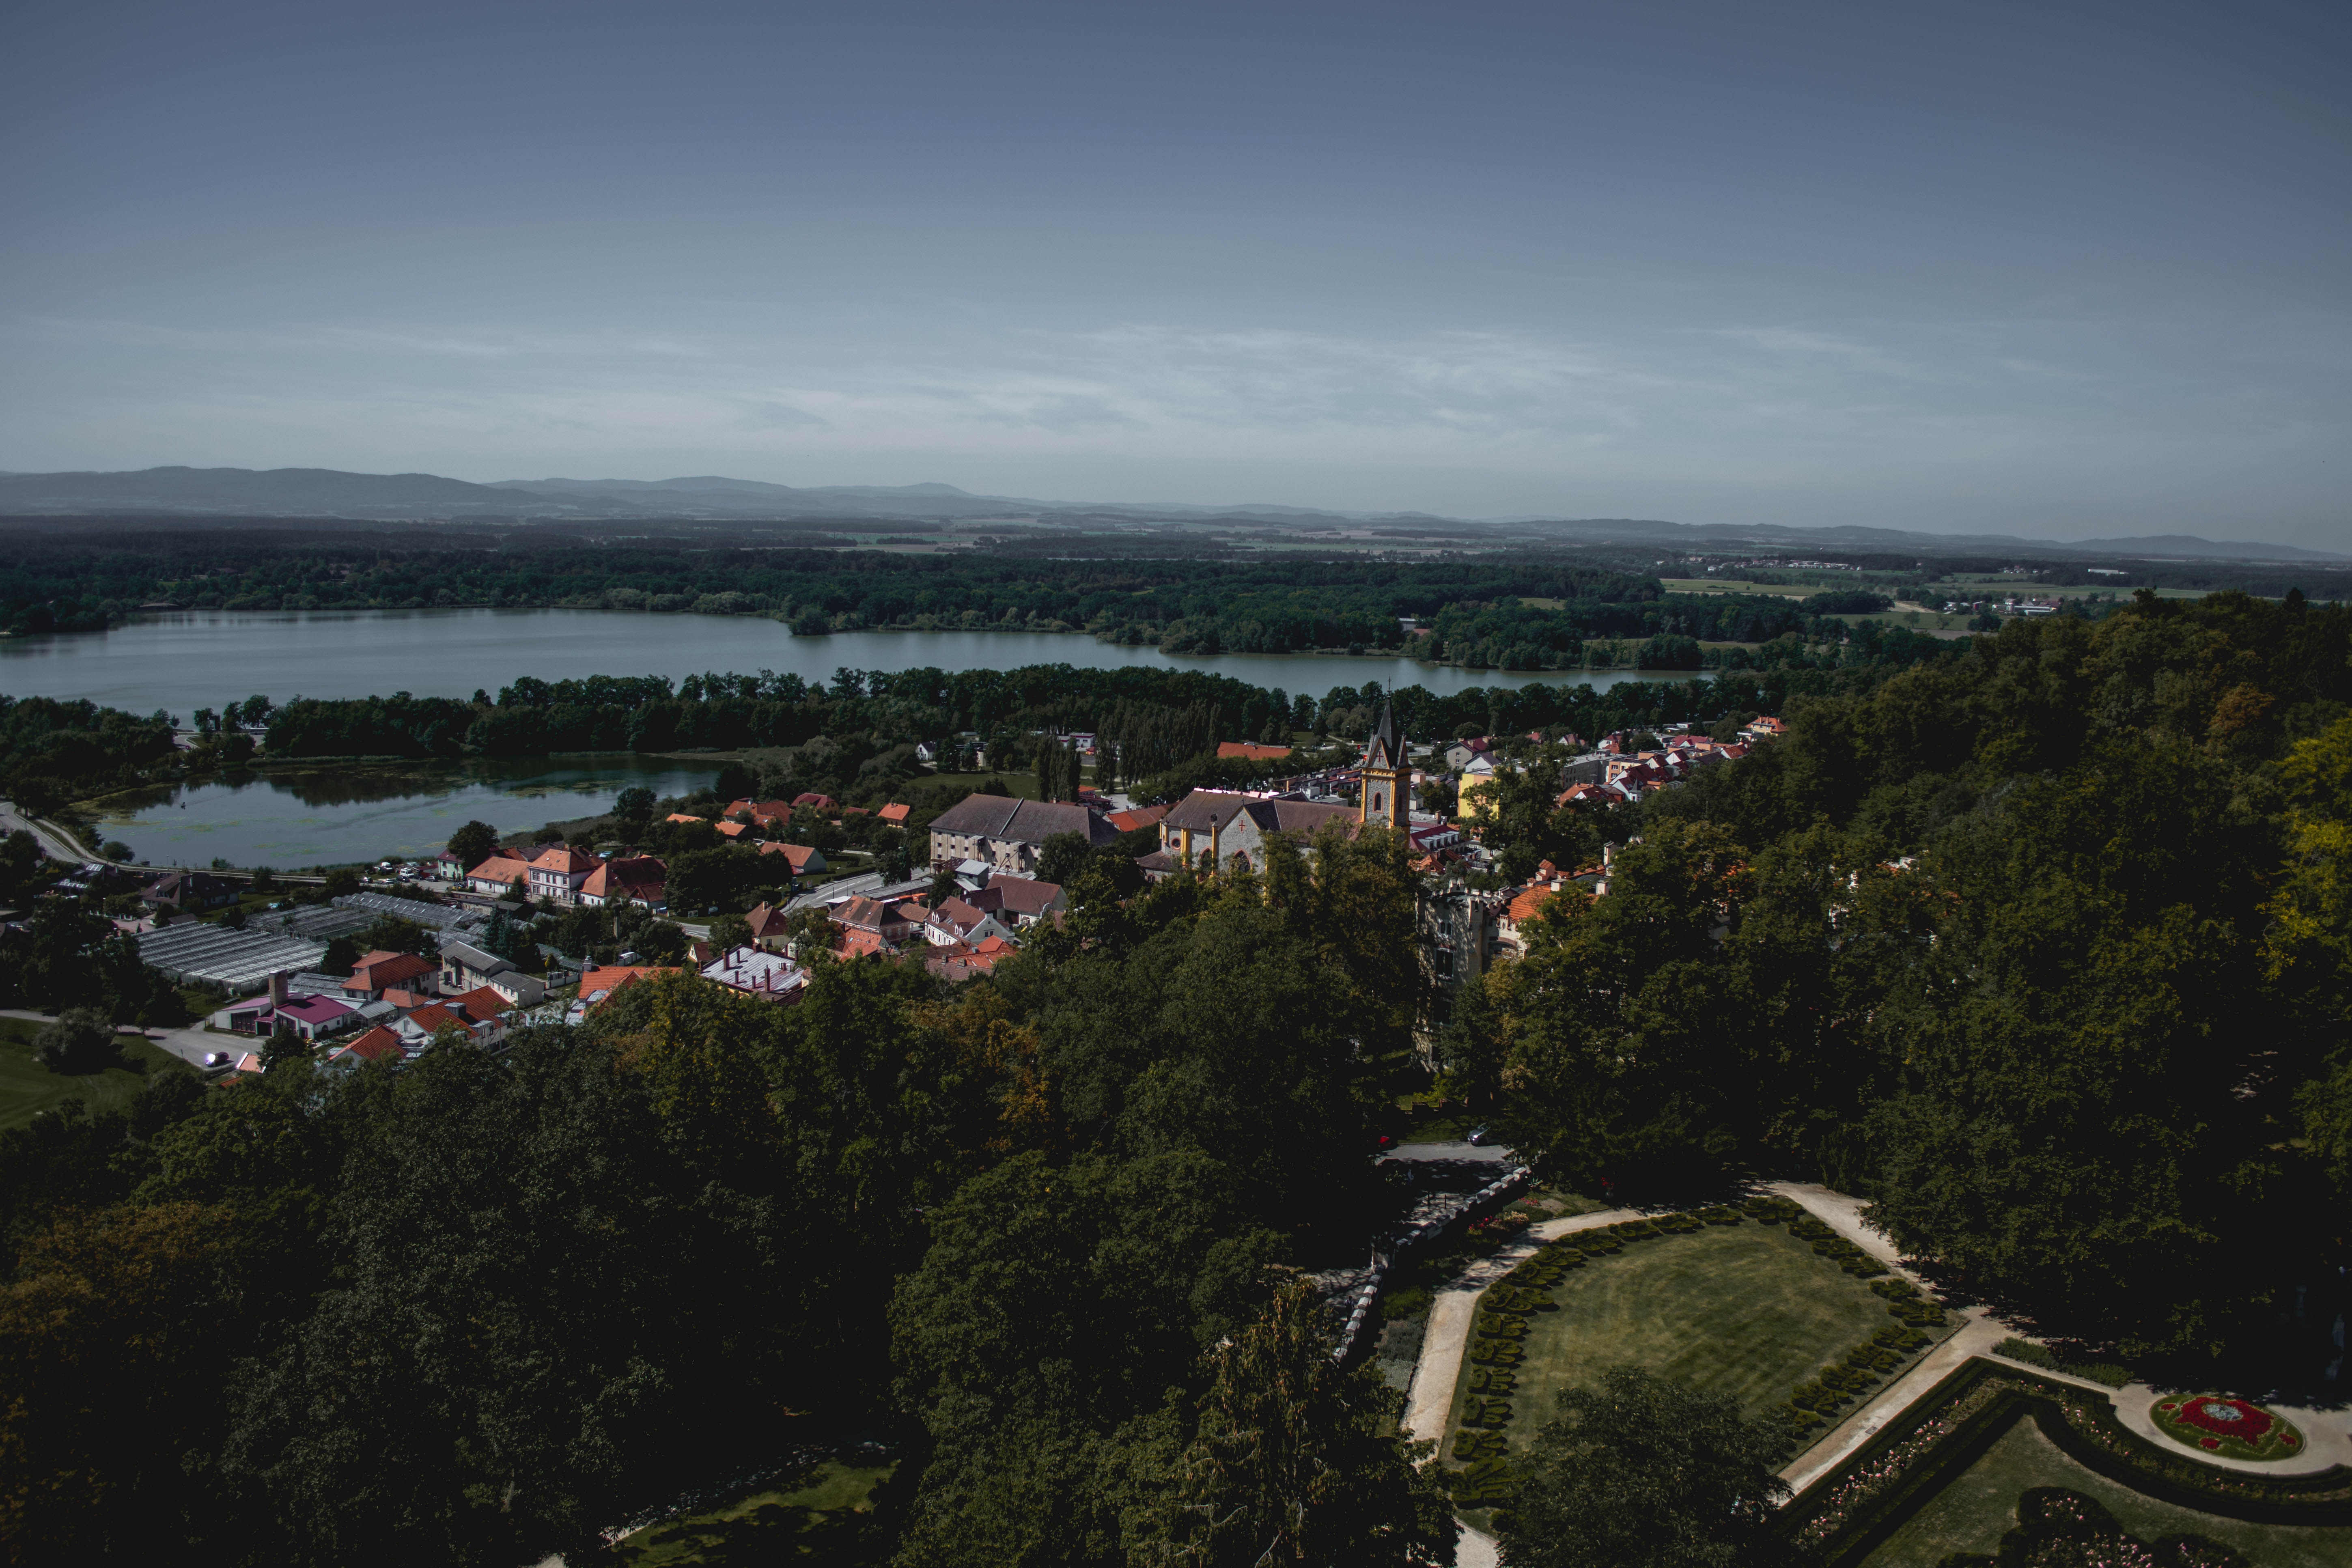
aerial photography, sky, night, city, urban area, tree, photography, cloud, bird's eye view, river, metropolitan area, landscape, horizon, hill, hill station, suburb, mountain, cityscape, sea, residential area, panorama, evening, tourism, house, coast, tourist attraction, road, lake, bay